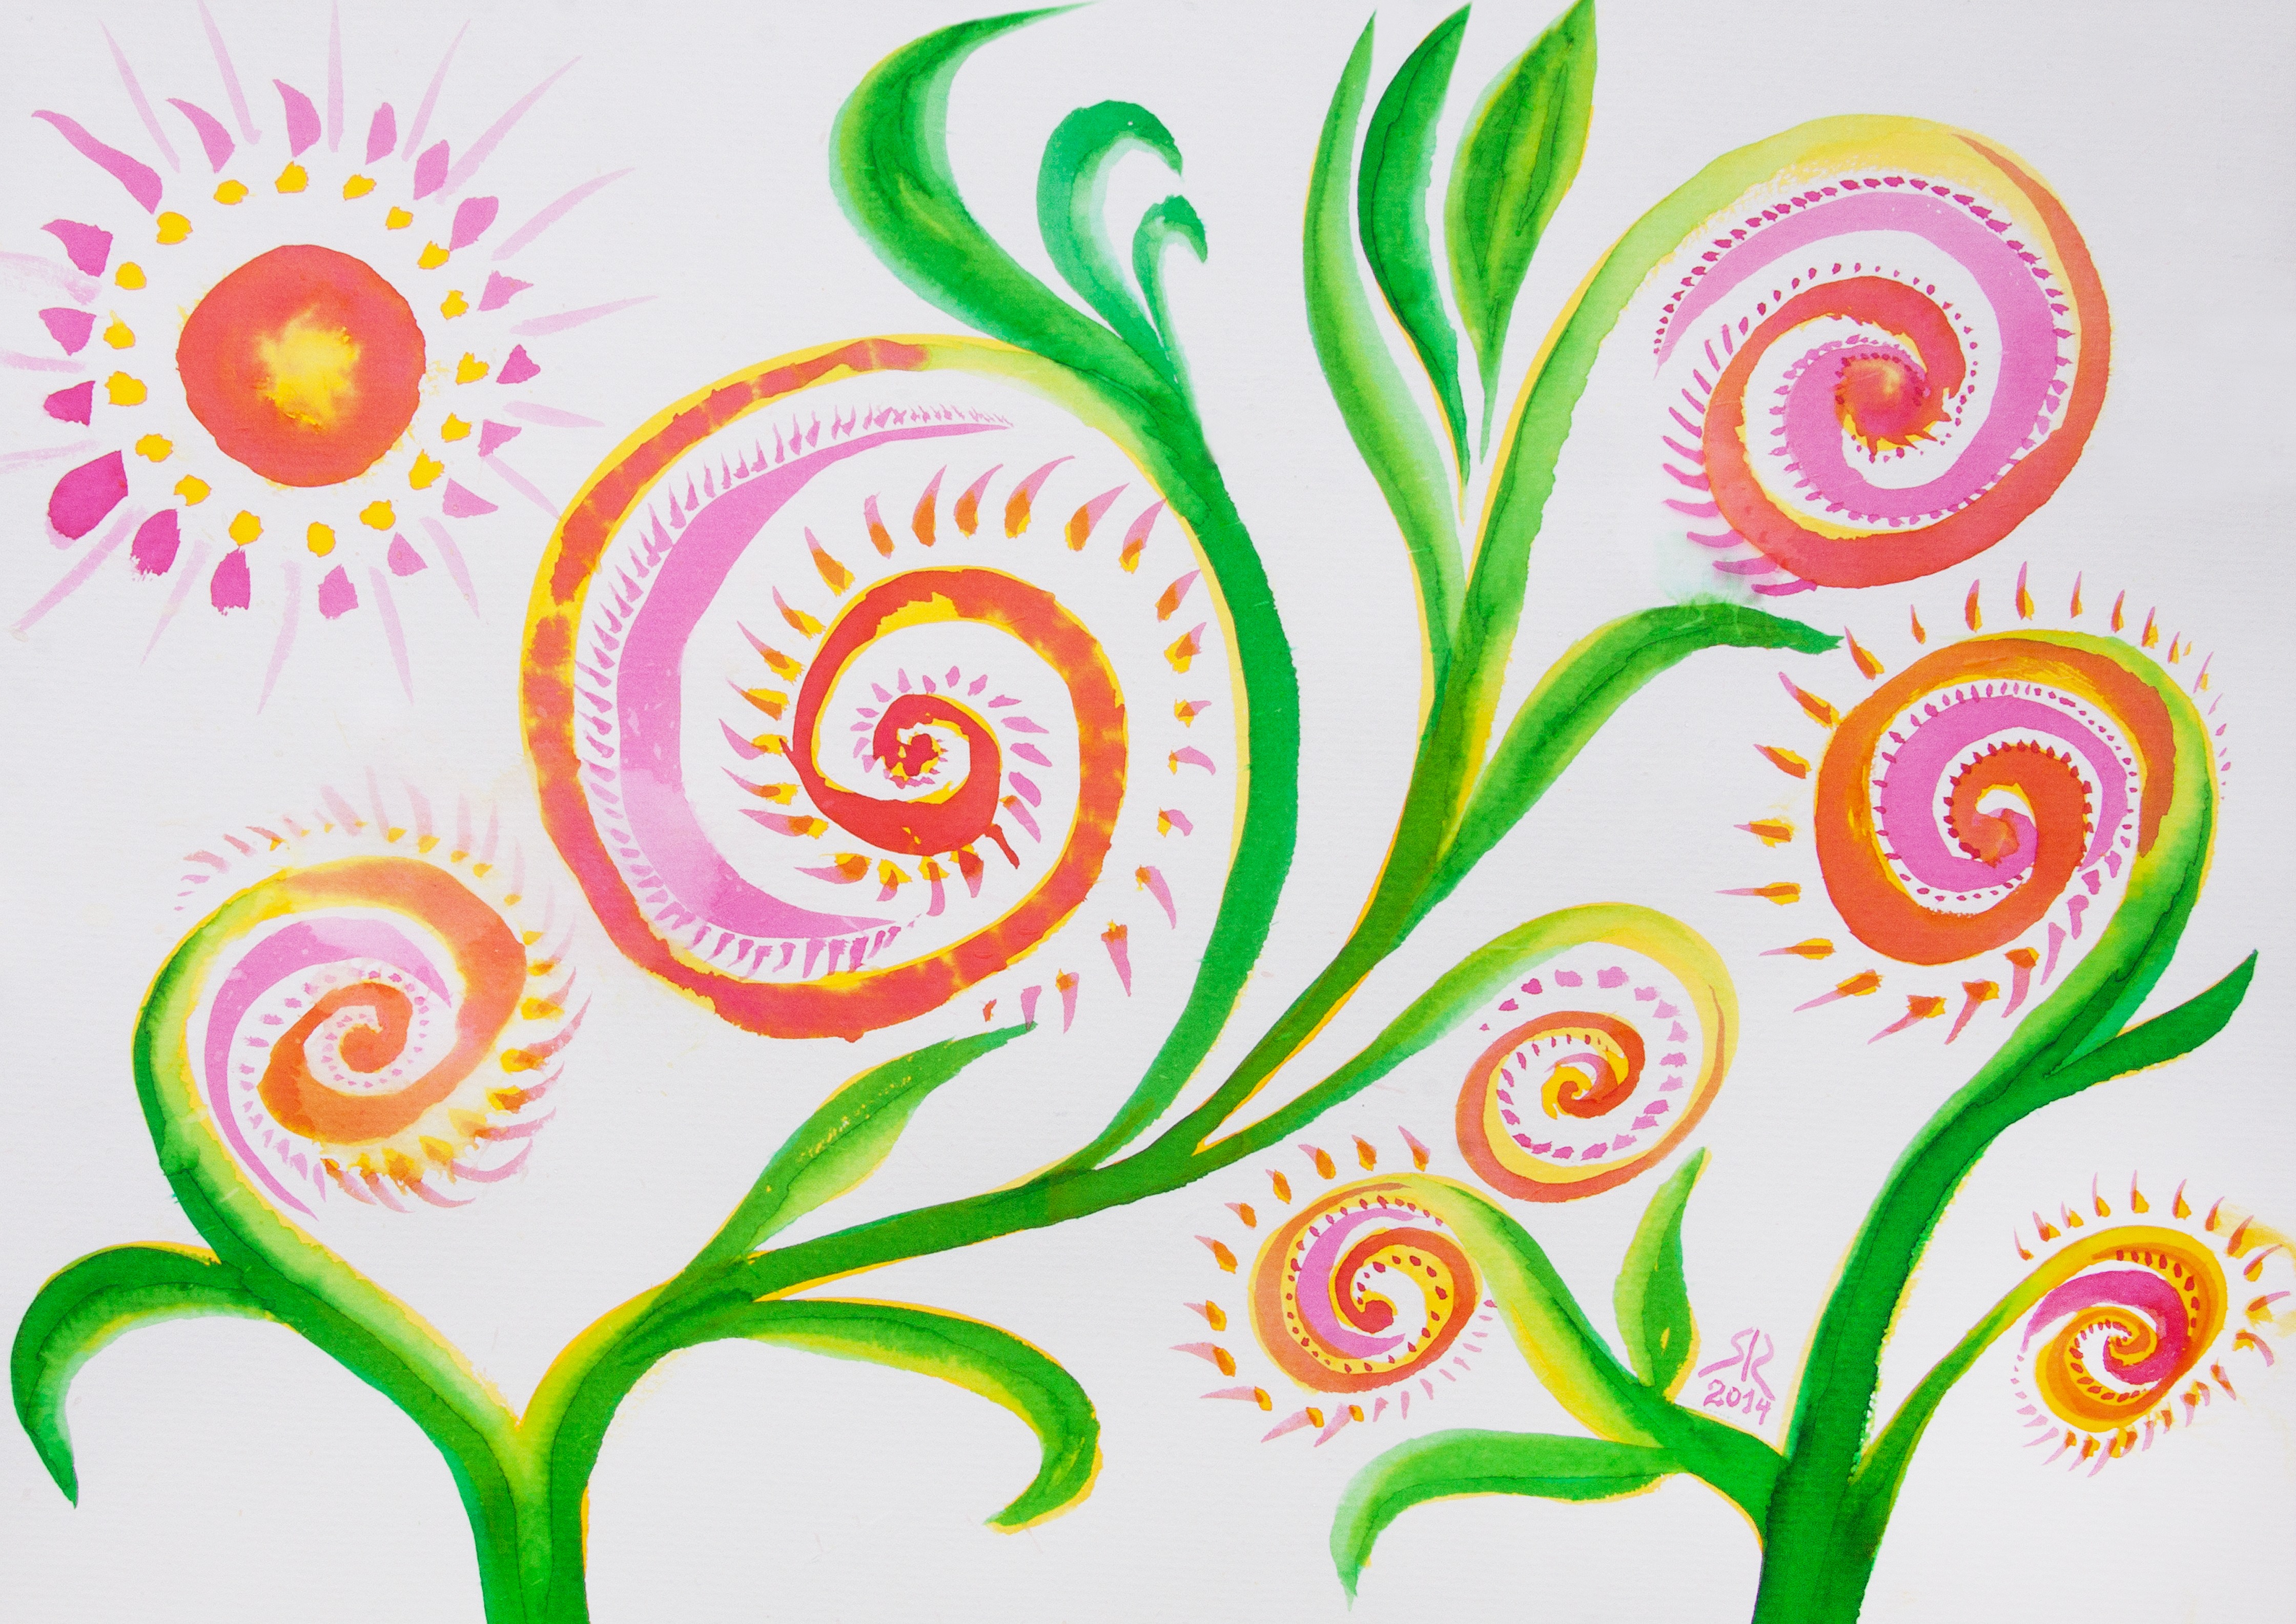
plant, sun, flower, pattern, line, green, red, color, serene, colorful, yellow, pink, flora, map, circle, flowers, cheerful, font, art, illustration, design, image, greeting card, birthday card, stylized, watercolour, floral design, painting technique, invitation card, soluble in water, color sketch, not opaque